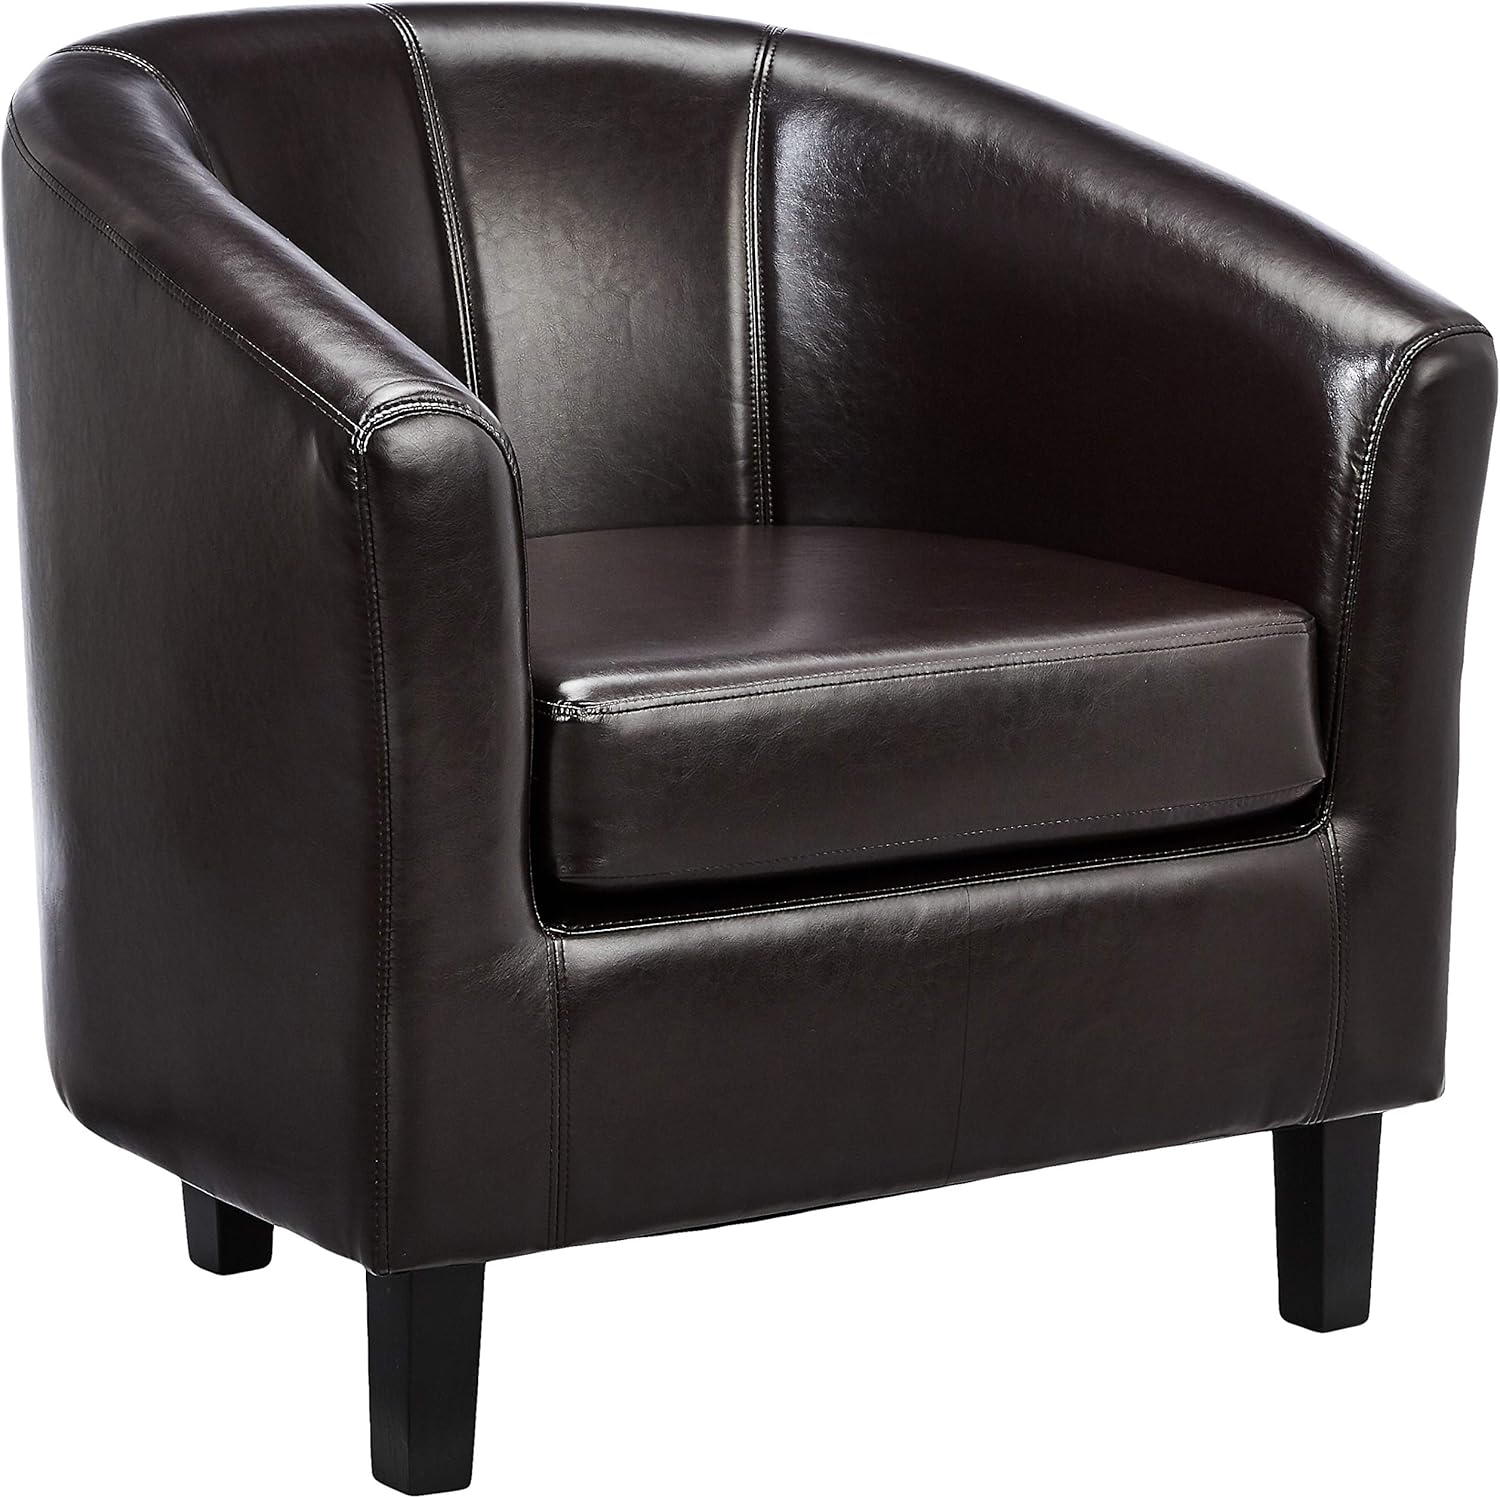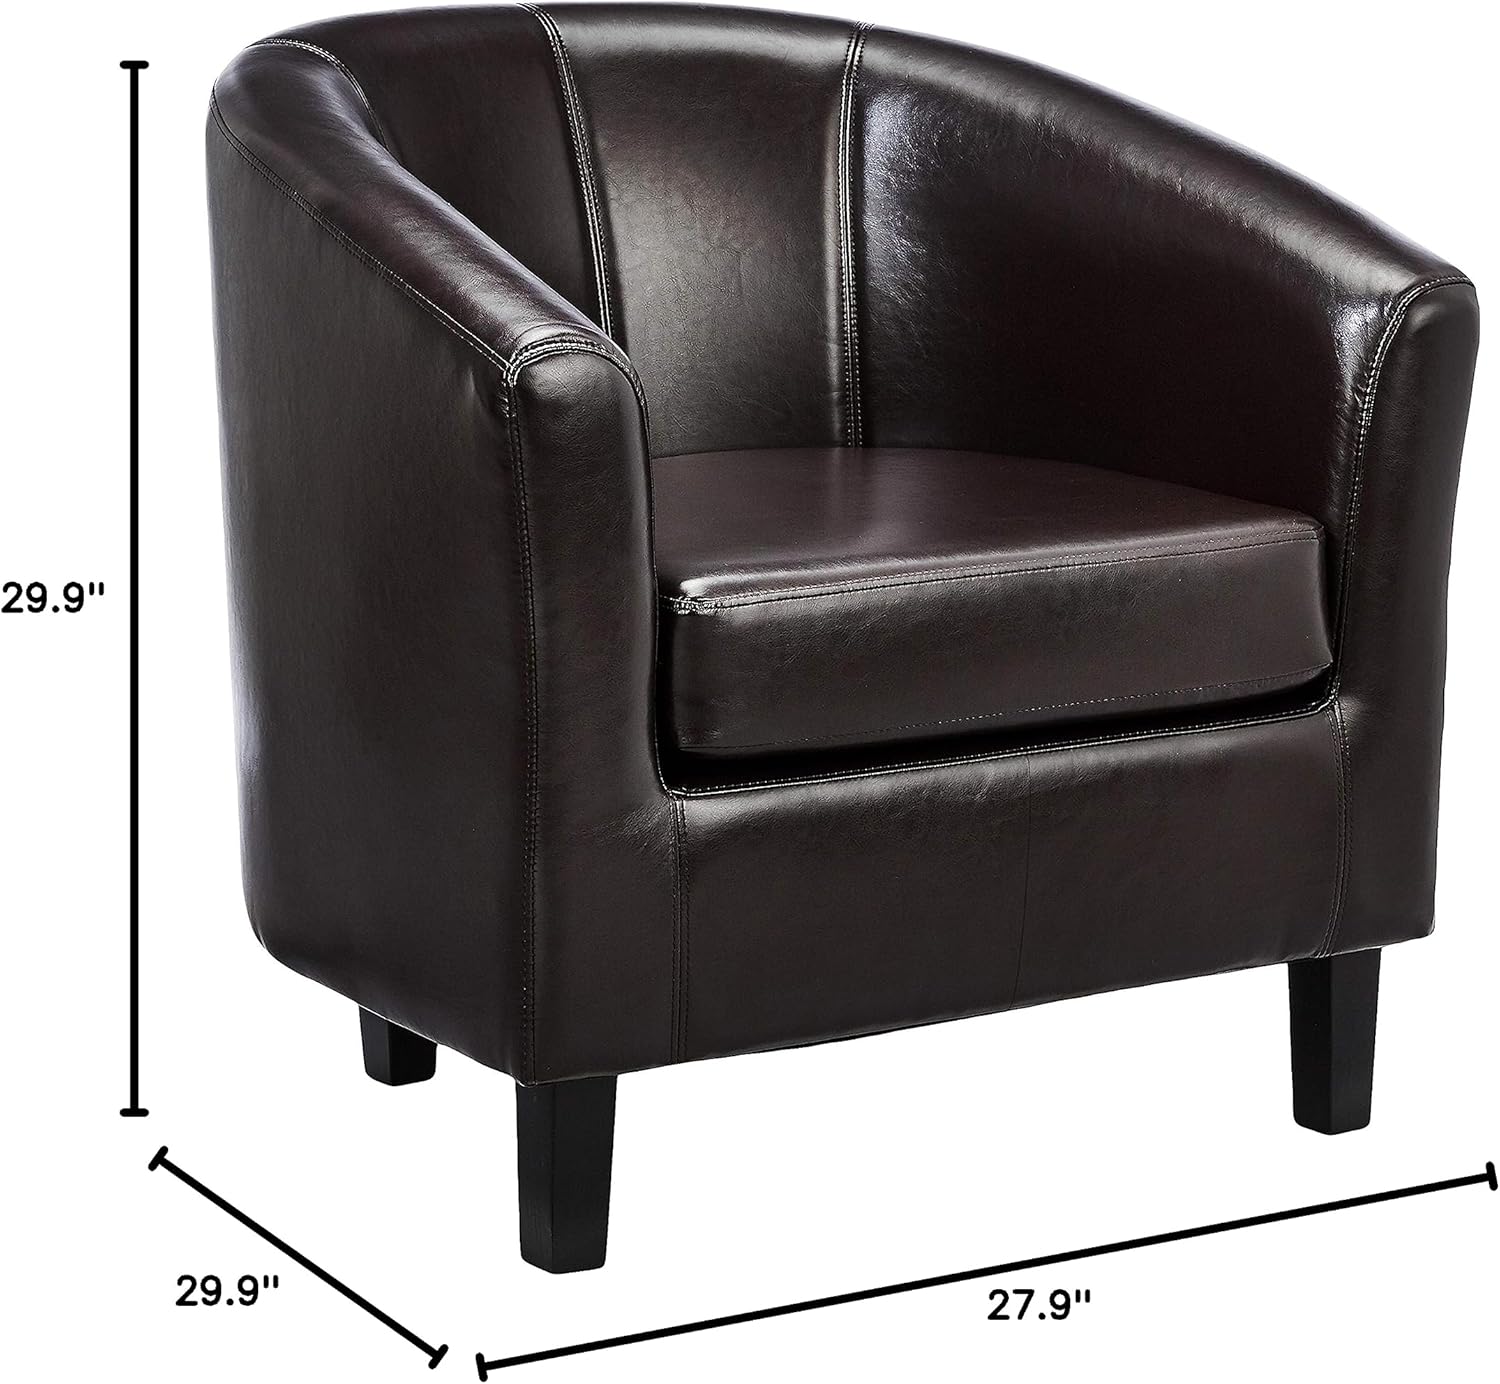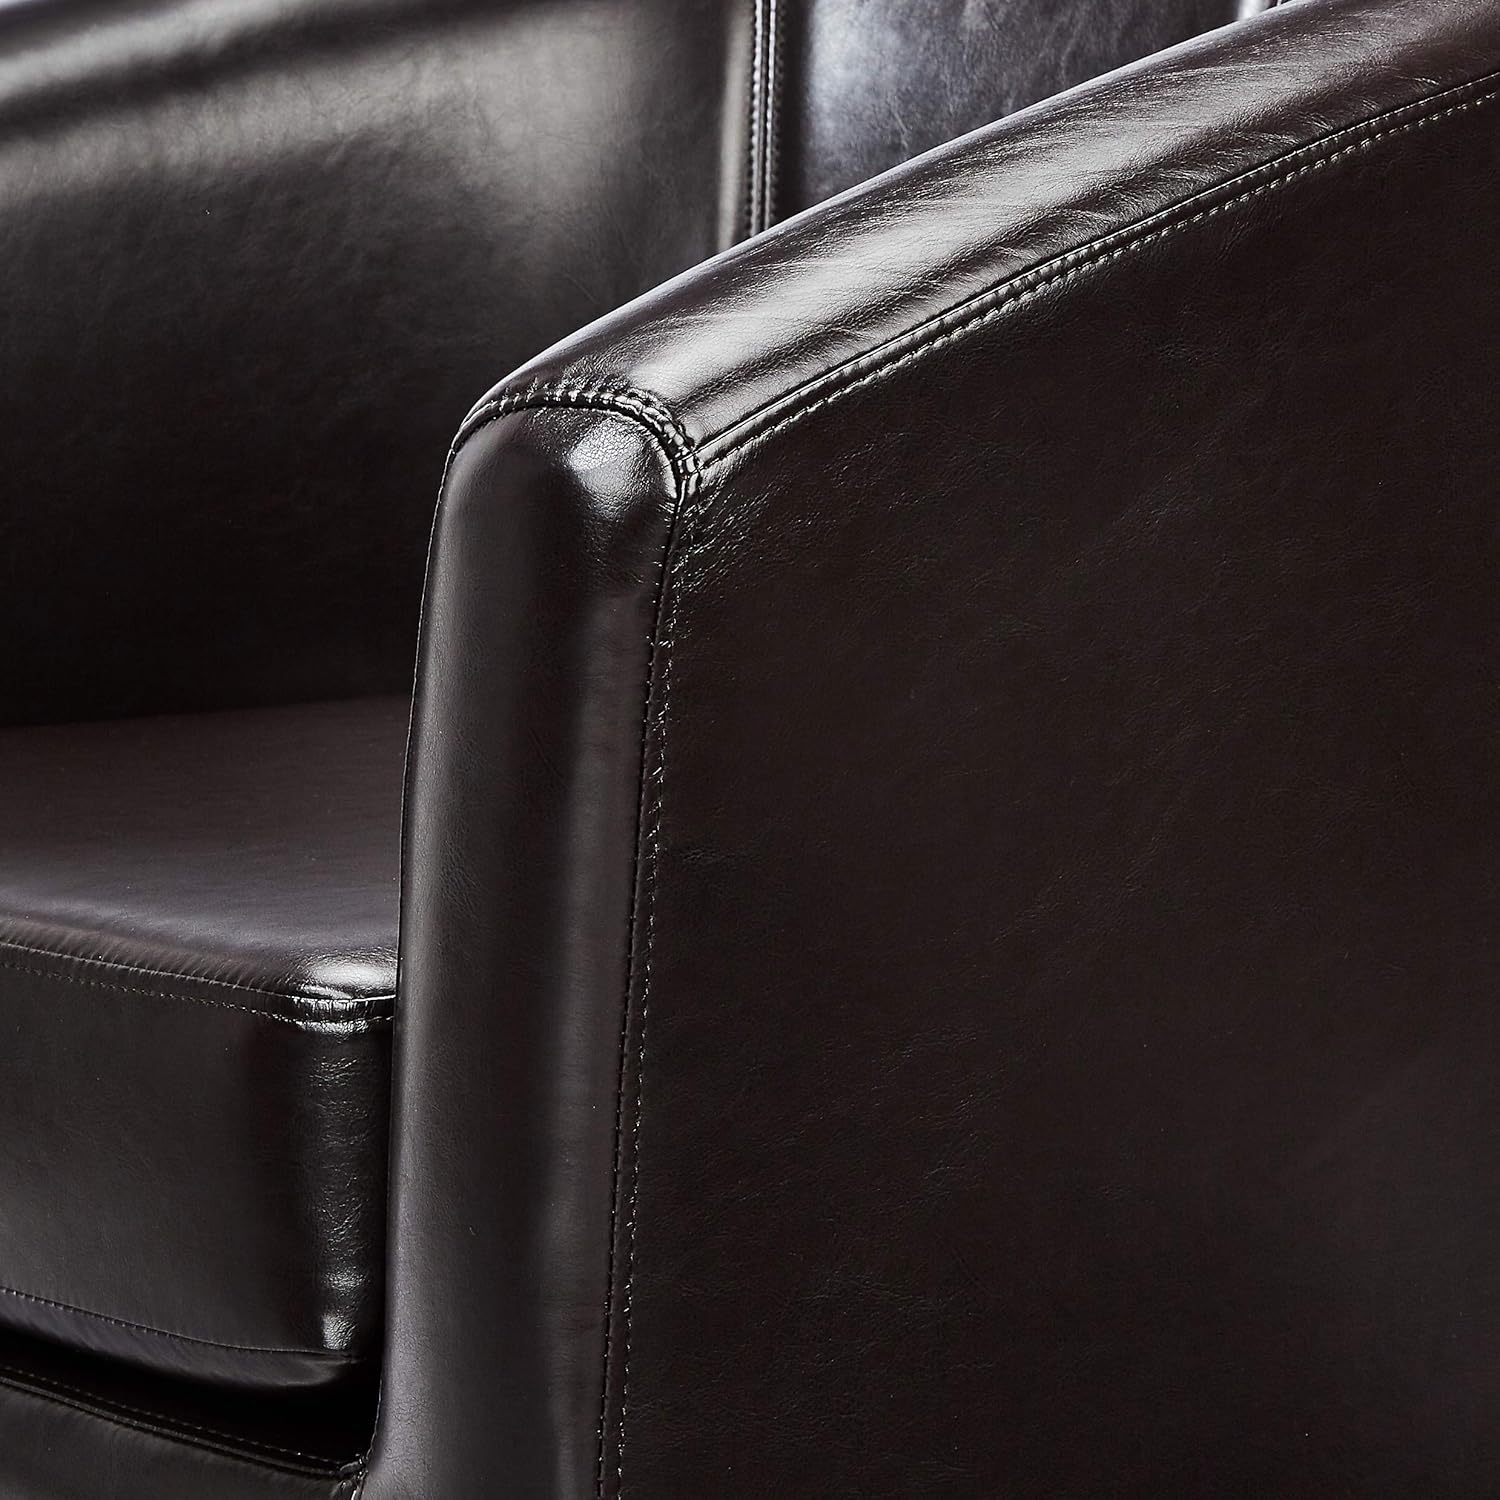
Red Hook Galia Faux-Leather Accent Tub Chair, Buckeye Brown
Category: Amazon Home
Will fill in later
Features: Faux Leather | Contemporary tub-style accent chair; ideal for a bedroom, living room, waiting room, or office | Simple profile with curved back, slightly flared high arms, and a deep cushioned seat for comfort | Premium faux-leather upholstery offers durability and a sleek, sophisticated appearance | High-density foam for cushioning comfort; solid-wood legs provide strength and stability | Measures 29.9 by 27.9 by 29.9 inches (LxWxH); easy assembly required (attach the legs)